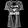
Label: T - shirt / top